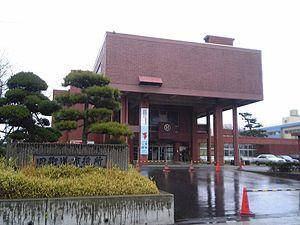
Yotsukaidō est une ville de la préfecture de Chiba, au Japon.